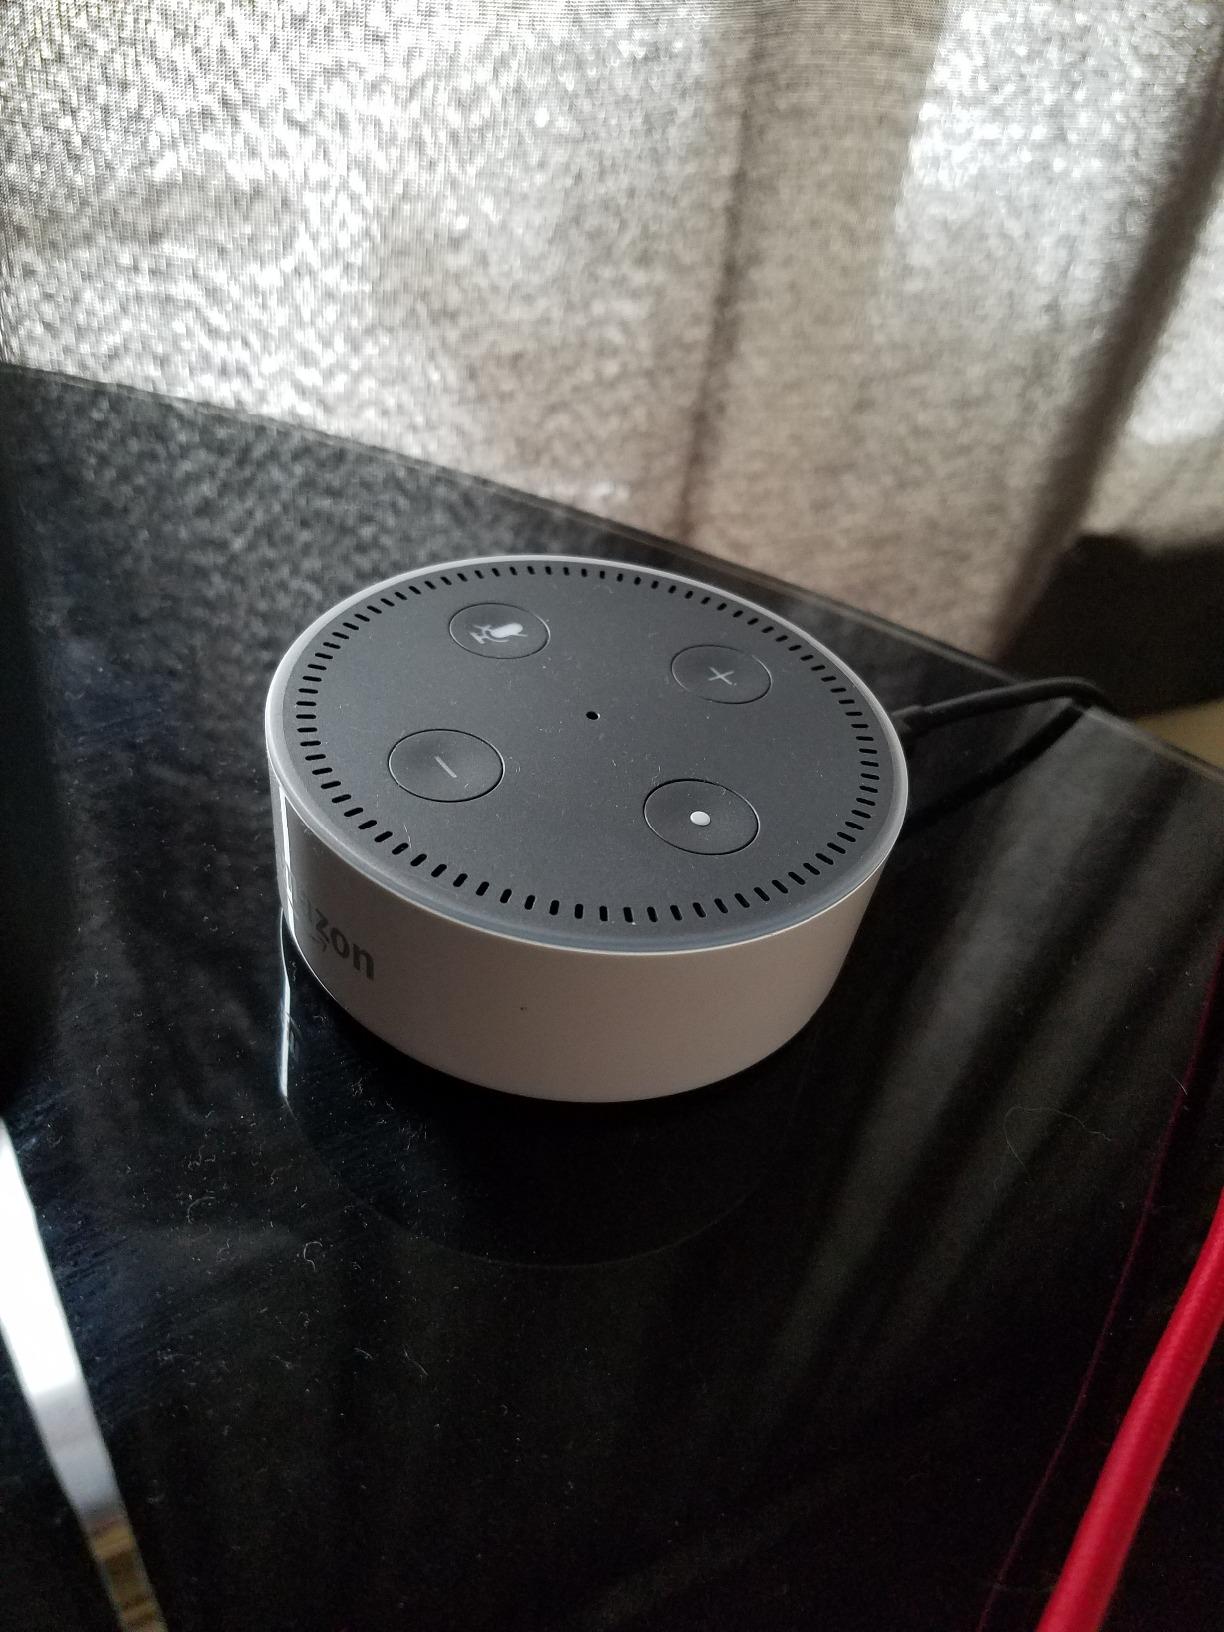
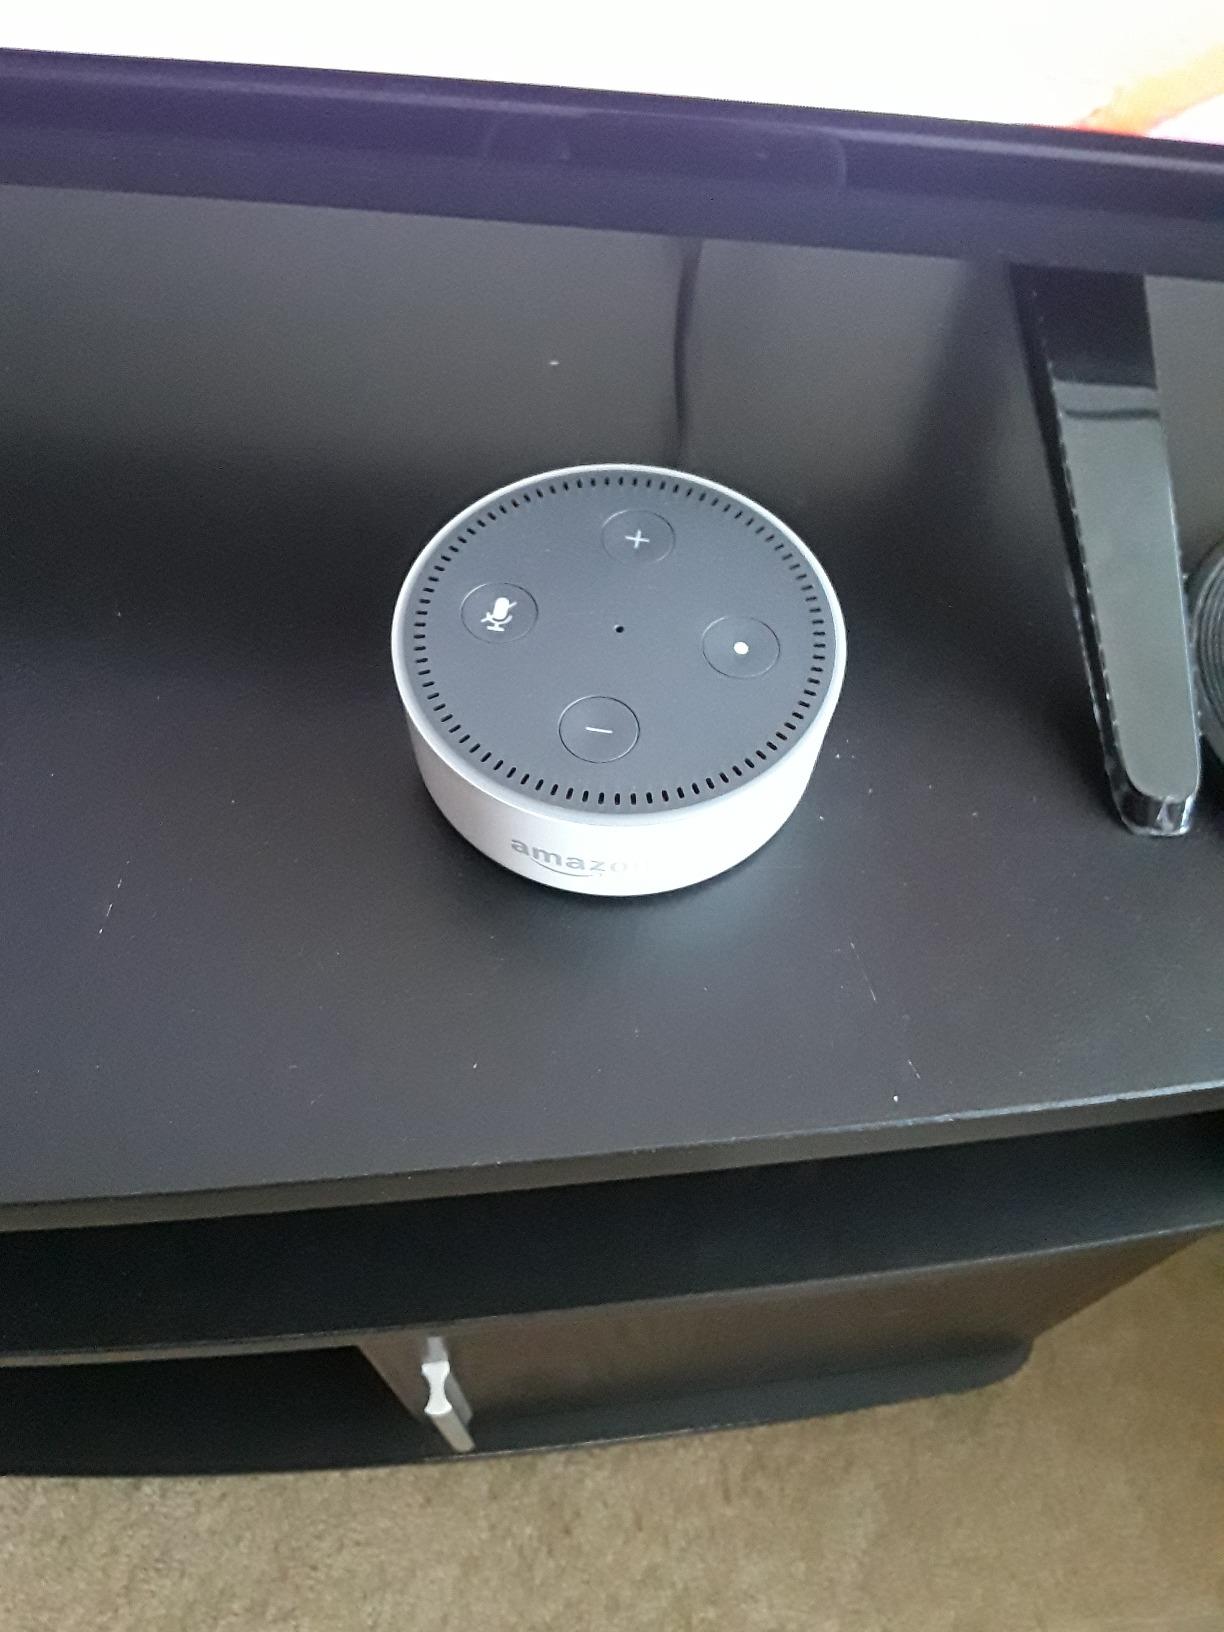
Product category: speaker
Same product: yes